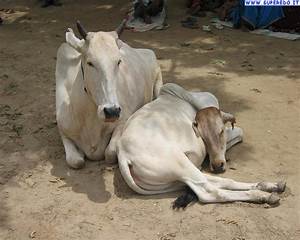
Label: mucca